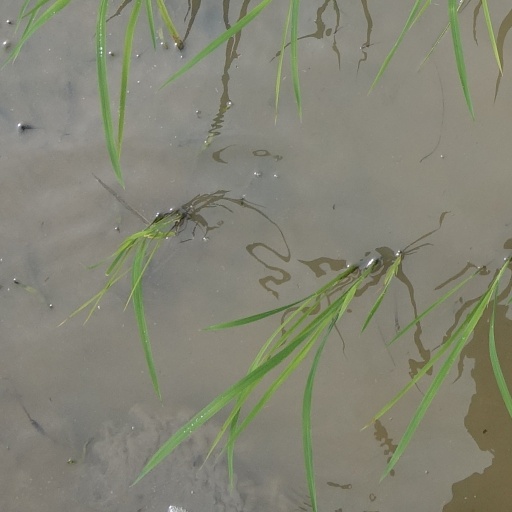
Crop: rice